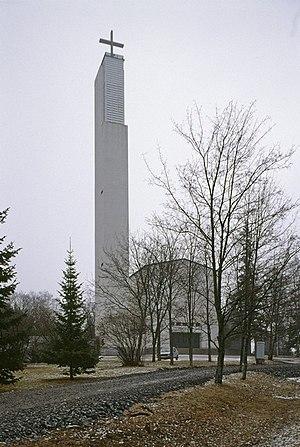
L'église de Nakkila est une église située à Nakkila en Finlande.